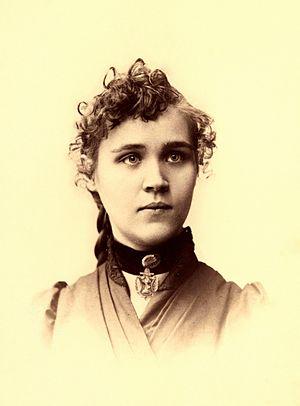
Voltairine de Cleyre, née le 17 novembre 1866 à Leslie, Michigan et morte le 20 juin 1912 à Chicago, est une militante et théoricienne anarchiste américaine qu’Emma Goldman considérait comme la femme anarchiste la plus douée et la plus brillante que l’Amérique ait jamais produite.